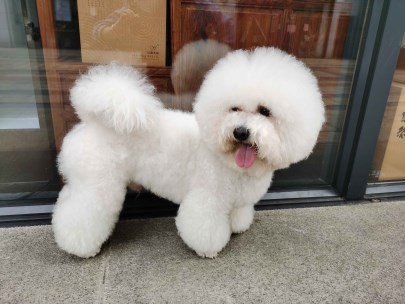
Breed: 3083-n000117-Bichon_Frise